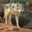
Label: wolf